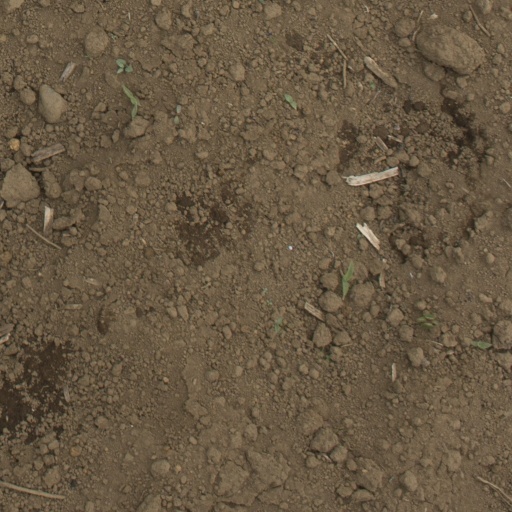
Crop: Jerusalem artichoke